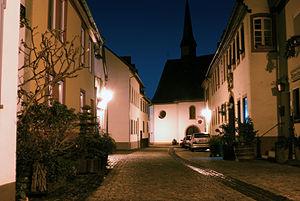
Walluf est une commune de Hesse, située dans l'Arrondissement de Rheingau-Taunus, dans le district de Darmstadt. C’est une ville du Rheingau, elle est connue pour ses cultures de vigne.